Ryan Hewitt

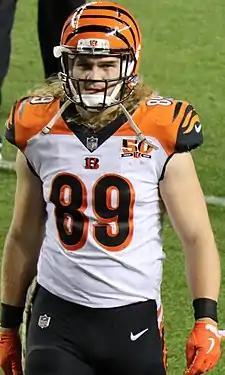
Hewitt with the Cincinnati Bengals in 2017.

Ryan Michael Hewitt (born January 24, 1991) is a former American football tight end and fullback. He played college football at Stanford and was signed by the Cincinnati Bengals as an undrafted free agent in 2014.